Kevin Costner

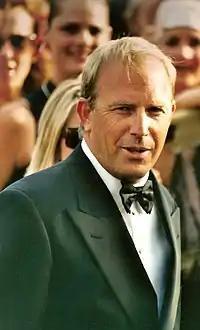
Costner at the 2003 Cannes Film Festival

His career revived somewhat in 2000 with "Thirteen Days", in which he portrayed Kenneth O'Donnell, a top adviser to John F. Kennedy. The western "Open Range", which he directed and starred in, received critical acclaim in 2003, and was a surprise success commercially. He received some of his best reviews for his supporting role as retired professional baseball player Denny Davies in "The Upside of Anger", for which he received a nomination from the Broadcast Film Critics Association and won the San Francisco Film Critics Circle Award for Best Supporting Actor. After that, Costner starred in "The Guardian" and in "Mr. Brooks", in which he portrayed a serial killer. In 2008, his Tig Productions company closed and was changed to Tree House Films.